Humber Polytechnic

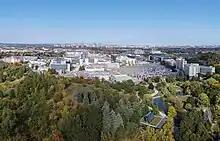
Humber North Campus Aerial view

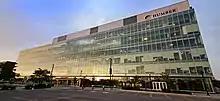
Humber Learning Resource Commons (LRC) which serves as the entrance for Humber Polytechnic North Campus.

Located in northwest Toronto (formerly Etobicoke) adjacent to the Humber River, the Humber North Campus has approximately 20,000 full-time and 57,000 part-time students, 1,000 of them living in residence. The campus offers full-time and part-time programs in various fields including Business, Applied Technology, Health Sciences, Media Studies, Liberal Arts, Hospitality and Tourism. In addition to that, the campus also has an indoor pool and sauna, athletics facilities and a fully functioning spa. North Campus is home to the Funeral Service Education program, one of only two FSE programs offered in the province.